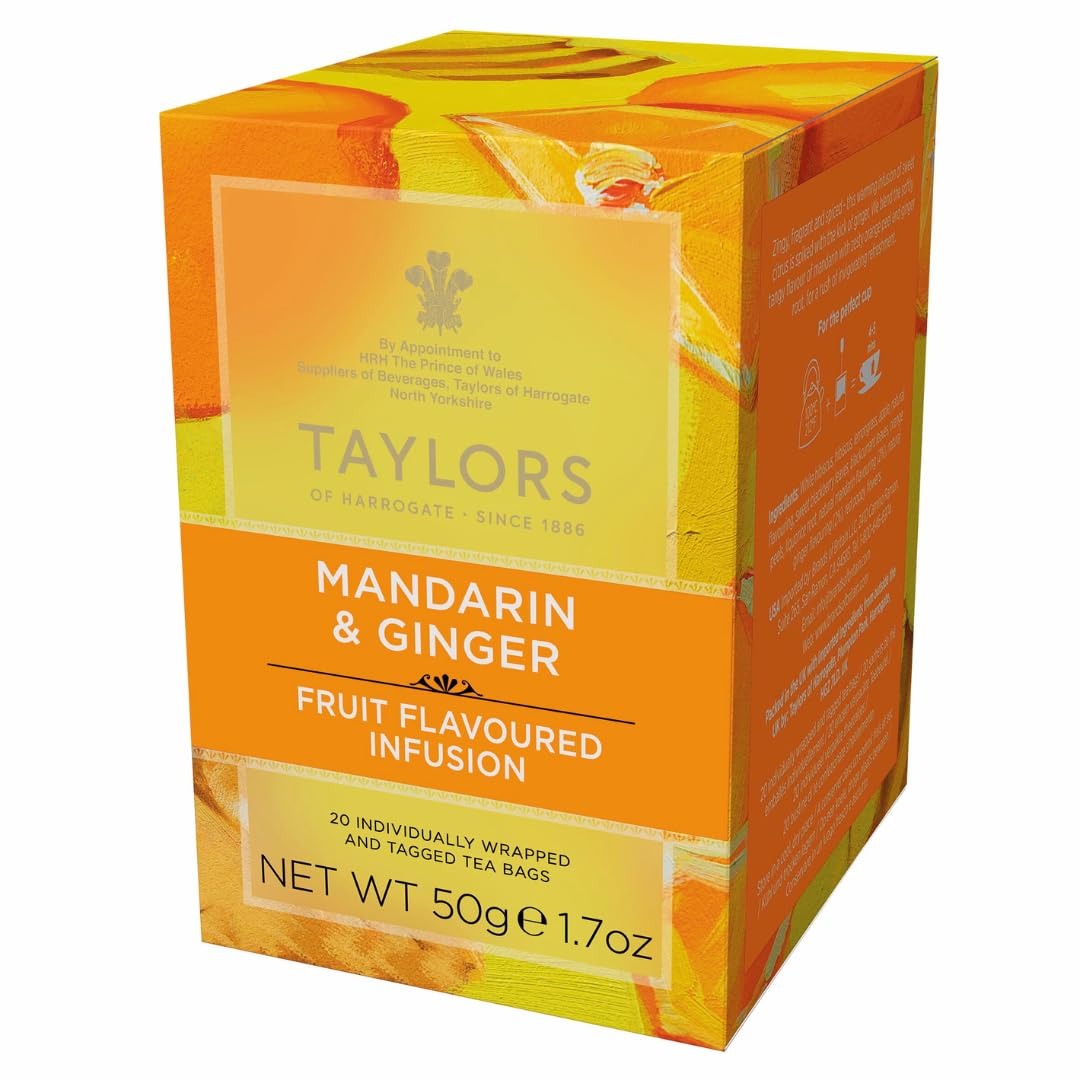
Item Name: Taylors of Harrogate Mandarin & Ginger Infusion, 20 Count (Pack of 6)
Bullet Point 1: Zingy, fragrant and spiced -this warming infusion of sweet citrus is spiked with the kick of ginger.
Bullet Point 2: We blend the softly tangy flavor of mandarin with zesty orange peel and ginger root, for a rush of invigorating refreshment.
Bullet Point 3: Made with All-Natural Ingredients
Bullet Point 4: Caffeine-Free
Value: 120.0
Unit: Count

Price: 6.99